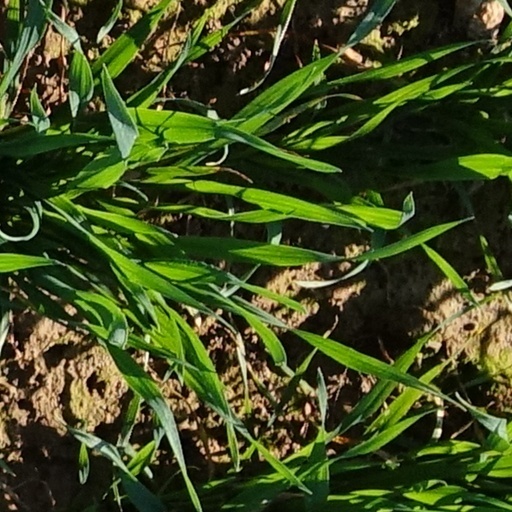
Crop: wheat